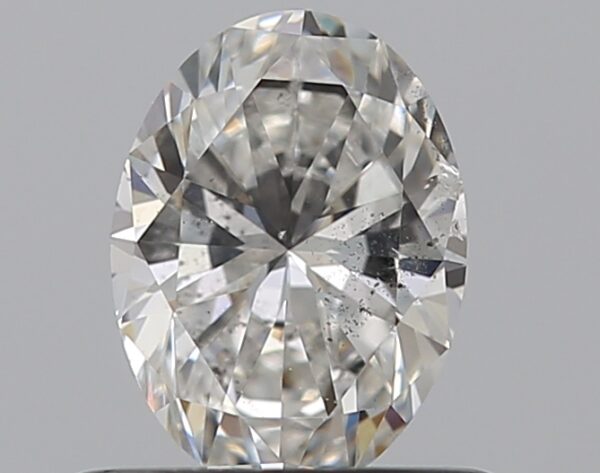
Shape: oval
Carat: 0.51
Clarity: SI2
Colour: E
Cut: EX
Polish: EX
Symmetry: VG
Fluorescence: N
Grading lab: GIA
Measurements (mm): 6.1 x 4.52 x 2.86